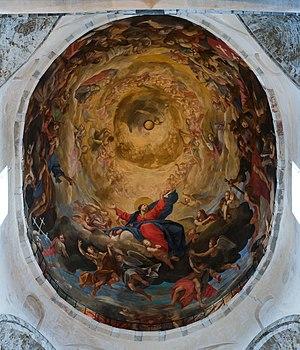
La cathédrale Notre-Dame-de-l’Assomption de Pise se trouve sur la Piazza dei Miracoli, à Pise en Italie, où elle est le centre d’un ensemble monumental classé au patrimoine mondial de l'UNESCO. Cet ensemble comprend aussi la célèbre tour penchée qui est le campanile de la cathédrale, le Camposanto monumentale attenant, ainsi que le baptistère de Pise qui lui fait face.